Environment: real
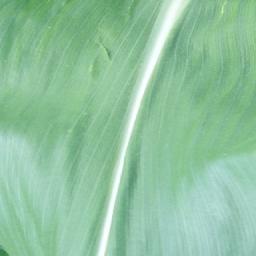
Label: healthy